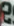
Number: 2